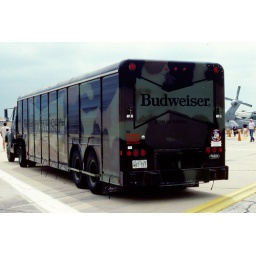
I didn't realize the Beer Wars had gotten so serious until I spotted this camo Budweiser truck in Fort Worth.